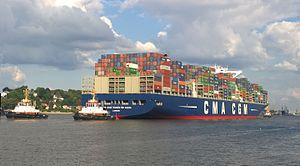
Porte-conteneurs CMA CGM Vasco de Gama à destination du port de Hambourg en Septembre ici à 2015
Le CMA CGM Vasco de Gama est un navire porte-conteneurs de la compagnie française CMA CGM, portant le nom du navigateur portugais Vasco de Gama, affecté à la French Asia Line, route maritime reliant la Chine au nord-ouest de l'Europe. Il fait partie des plus grands porte-conteneurs du monde avec 17 859 EVP.
Le CMA CGM Benjamin Franklin est un navire porte-conteneurs de la compagnie française CMA CGM, portant le nom d'un des pères fondateurs des États-Unis, le polymathe Benjamin Franklin. Il fait partie des plus grands porte-conteneurs du monde avec 17 859 EVP.